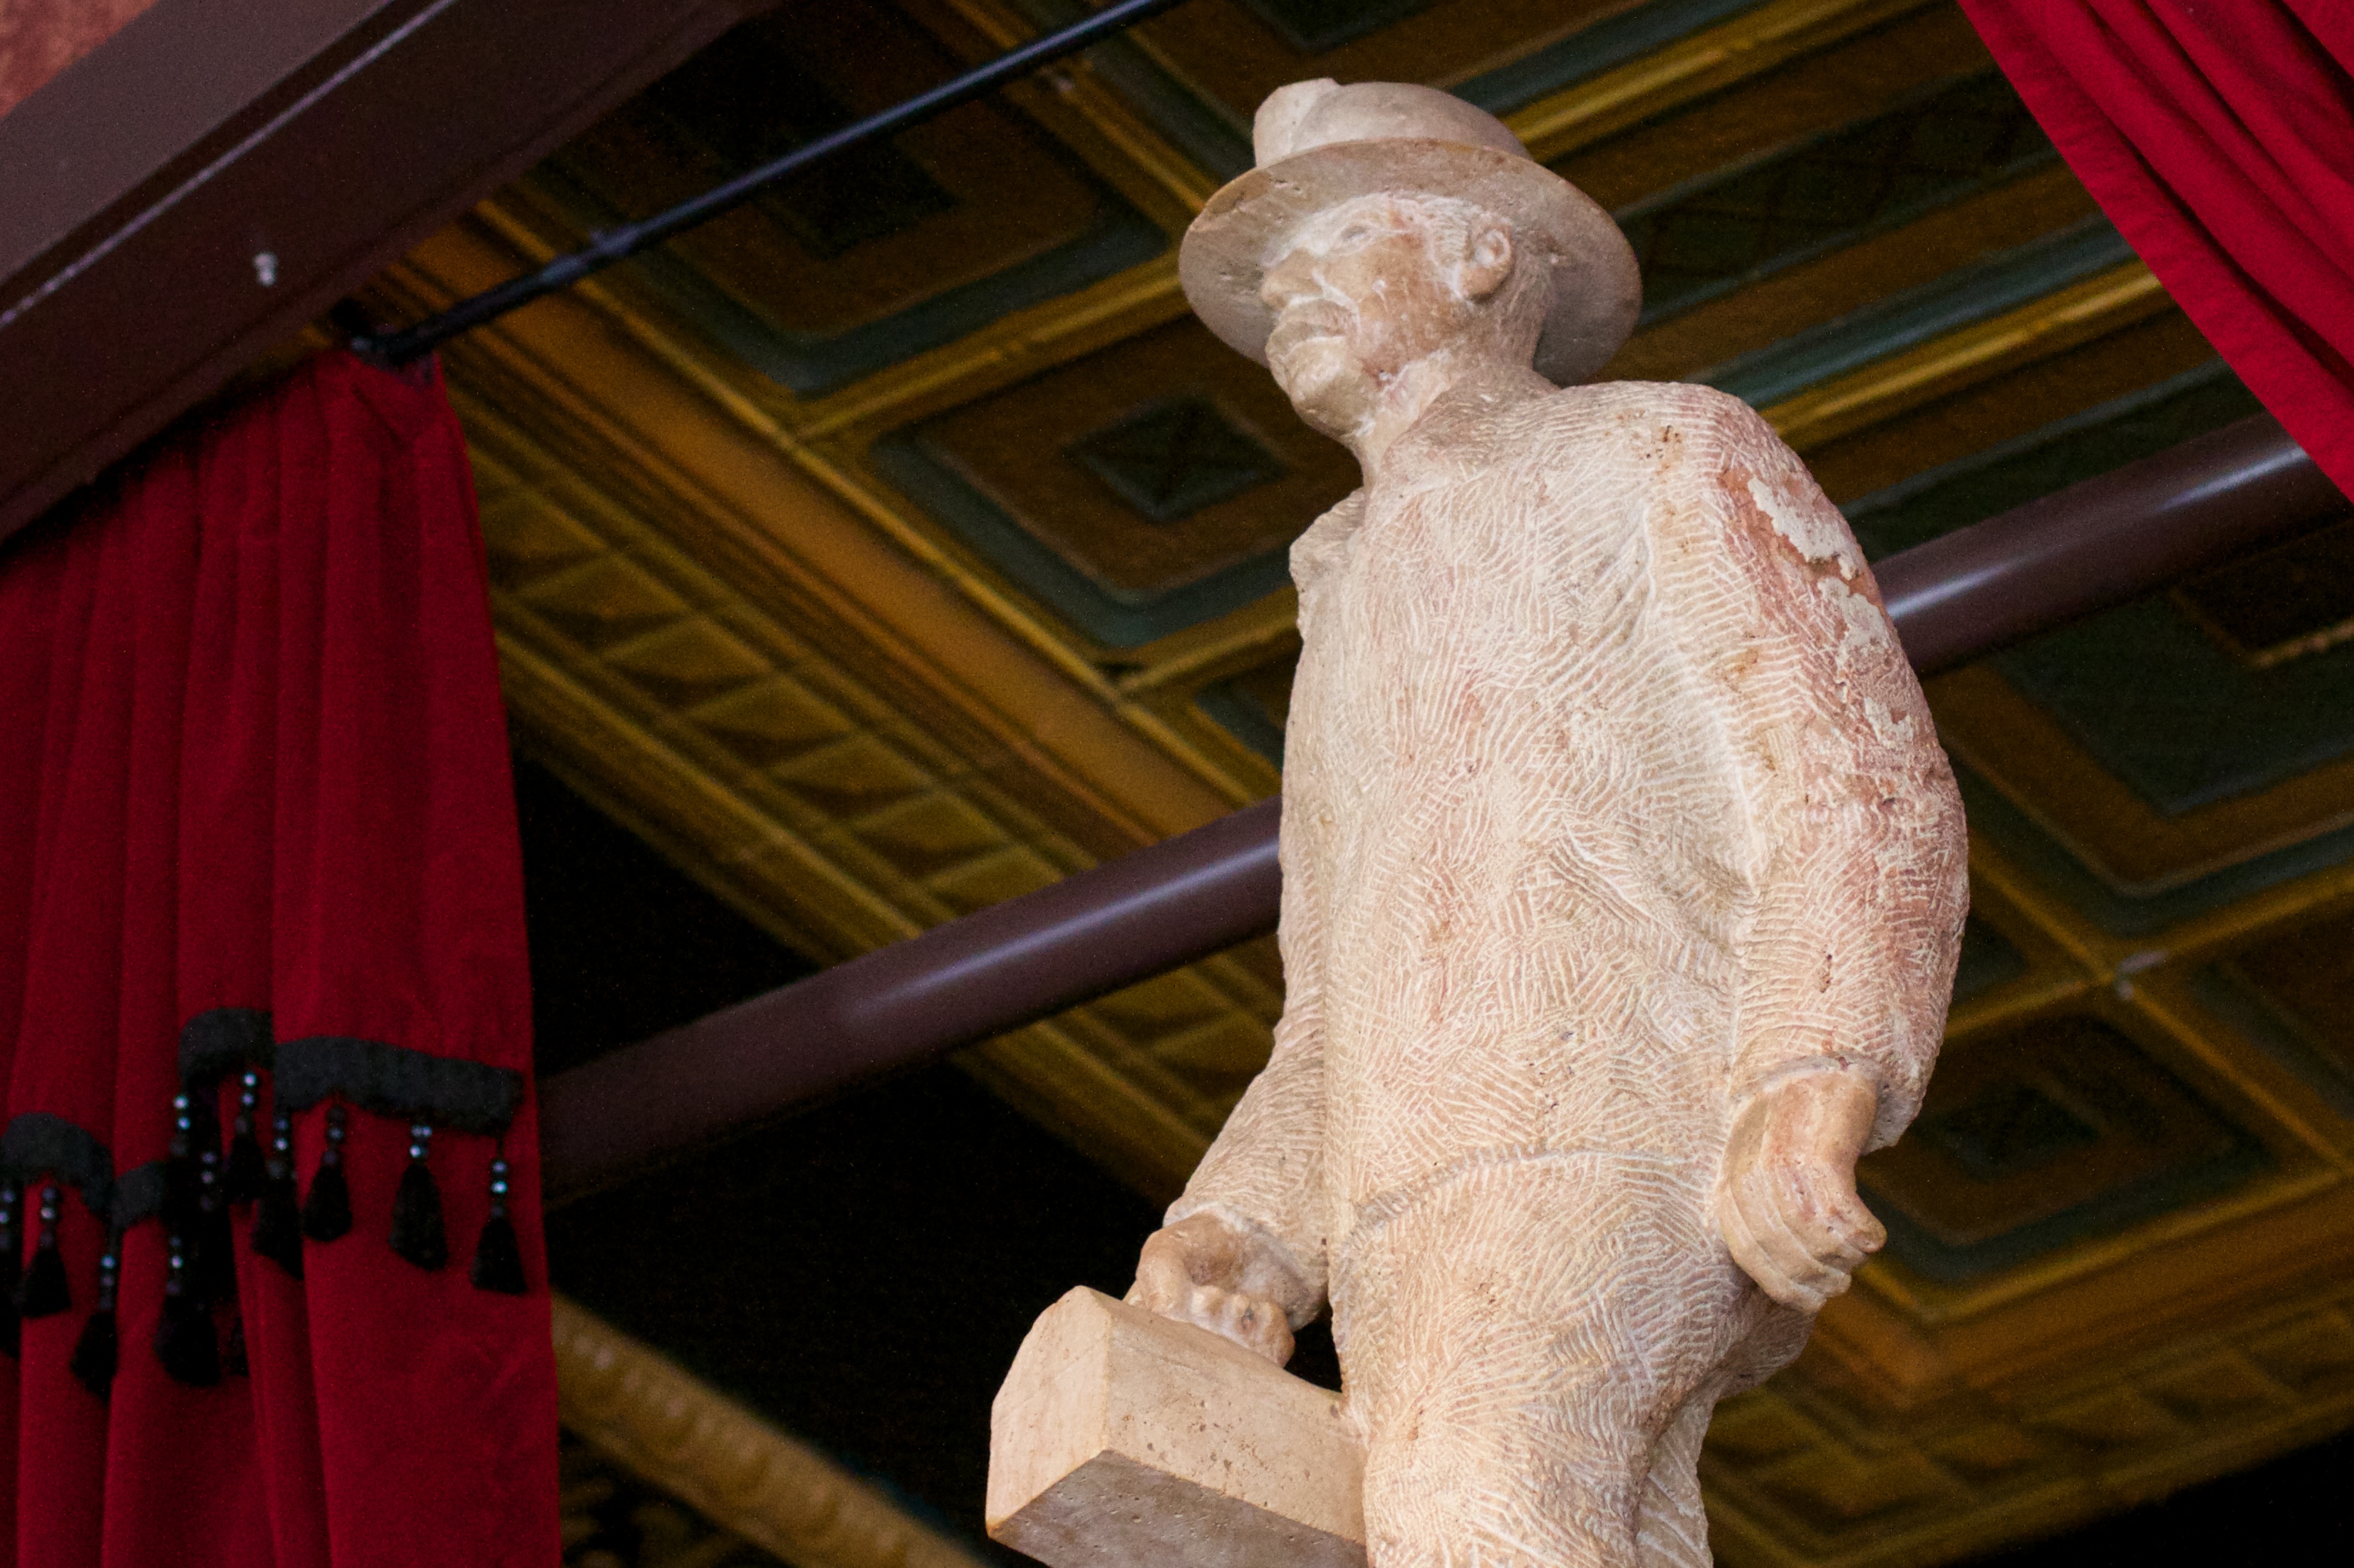
wood, statue, sculpture, art, temple, tourist attraction, carving, ancient history